Sugababes

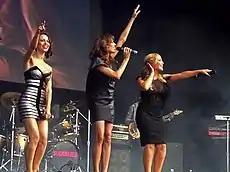
The fourth Sugababes line-up performing at Chester Rocks in July 2011, prior to their hiatus.

The Sugababes initially began recording an eighth studio album in April 2010. In June 2011, the group and their managers Sarah Stennett and Mark Hargreaves Crown Music Management Services left their record label of ten years, Island Records, for a new three-album distribution deal with Sony Music's RCA Records, with Crown Music Management Services as the acting record label. In July, the Sugababes commented on their new album, saying: "It's a bit darker, tougher and quite edgy." In another interview, the group stated the new album showcased their personalities. At the Wireless Festival in London, Buchanan and the current line-up were reported to have had a "teary" reunion and put the past behind them. It was the first time in two years that she had seen Range and Berrabah, as well as the first time she had officially met her "replacement" Jade Ewen. In a later interview, Buchanan said that she was disappointed by the treatment she received back in 2009, but went on to wish the current line-up "the best of luck".